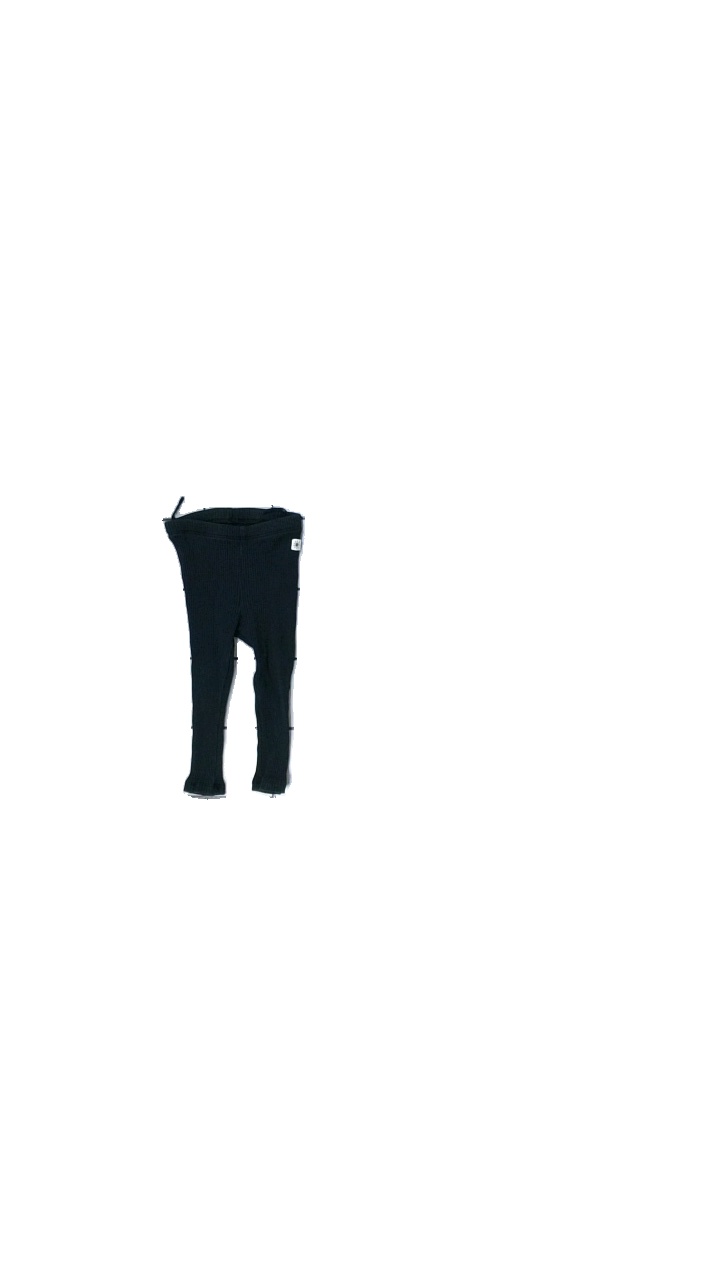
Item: Tights (Children)
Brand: Lindex
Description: Black ribbed tights
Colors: Black
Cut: Tight
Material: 100% Cotton
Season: All
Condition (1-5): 4
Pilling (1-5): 5
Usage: Reuse
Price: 50-100